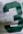
Number: 3